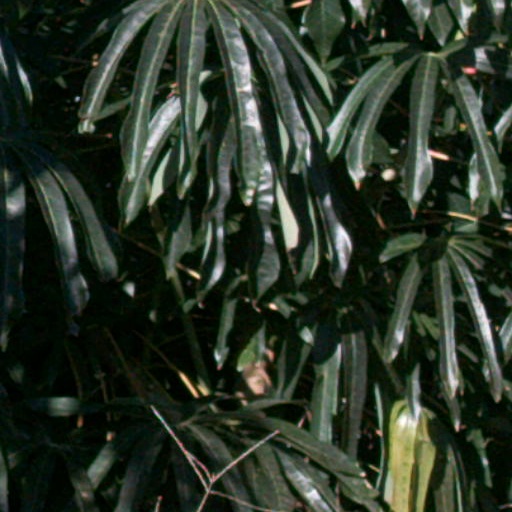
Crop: cassava